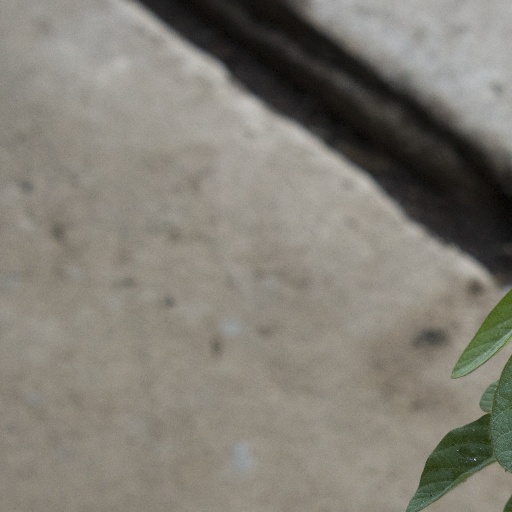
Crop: soybean